Allosteric modulator

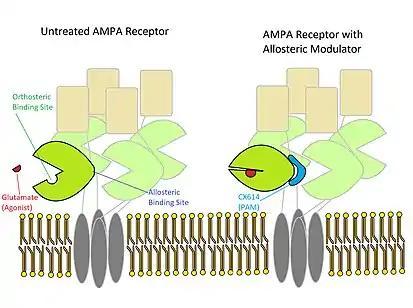
CX614, a PAM for an AMPA receptor binding to an allosteric site and stabilizing the closed conformation

Some modulators act to stabilize conformational changes associated with the agonist-bound state. This increases the probability that the receptor will be in the active conformation, but does not prevent the receptor from switching back to the inactive state. With a higher probability of remaining in the active state, the receptor will bind agonist for longer. AMPA receptors modulated by aniracetam and CX614 will deactivate slower, and facilitate more overall cation transport. This is likely accomplished by aniracetam or CX614 binding to the back of the "clam shell" that contains the binding site for glutamate, stabilizing the closed conformation associated with activation of the AMPA receptor.